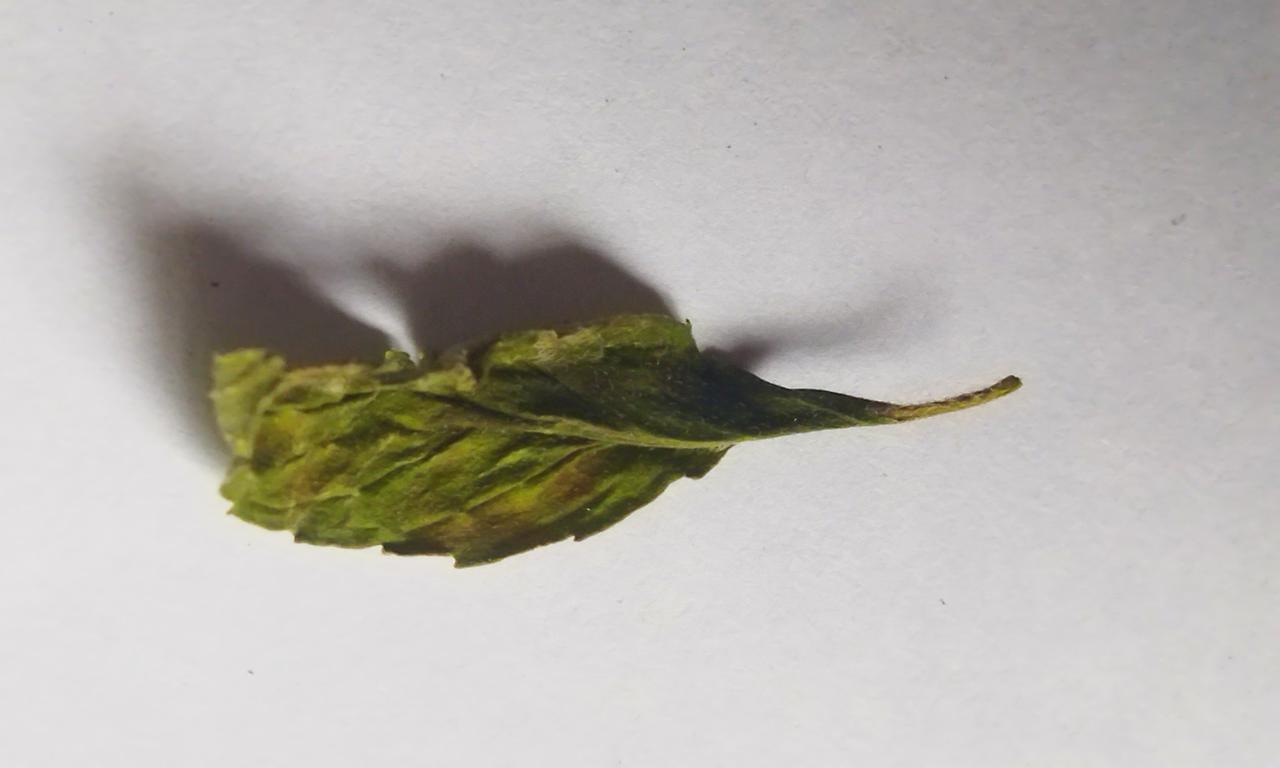
Label: Spoiled